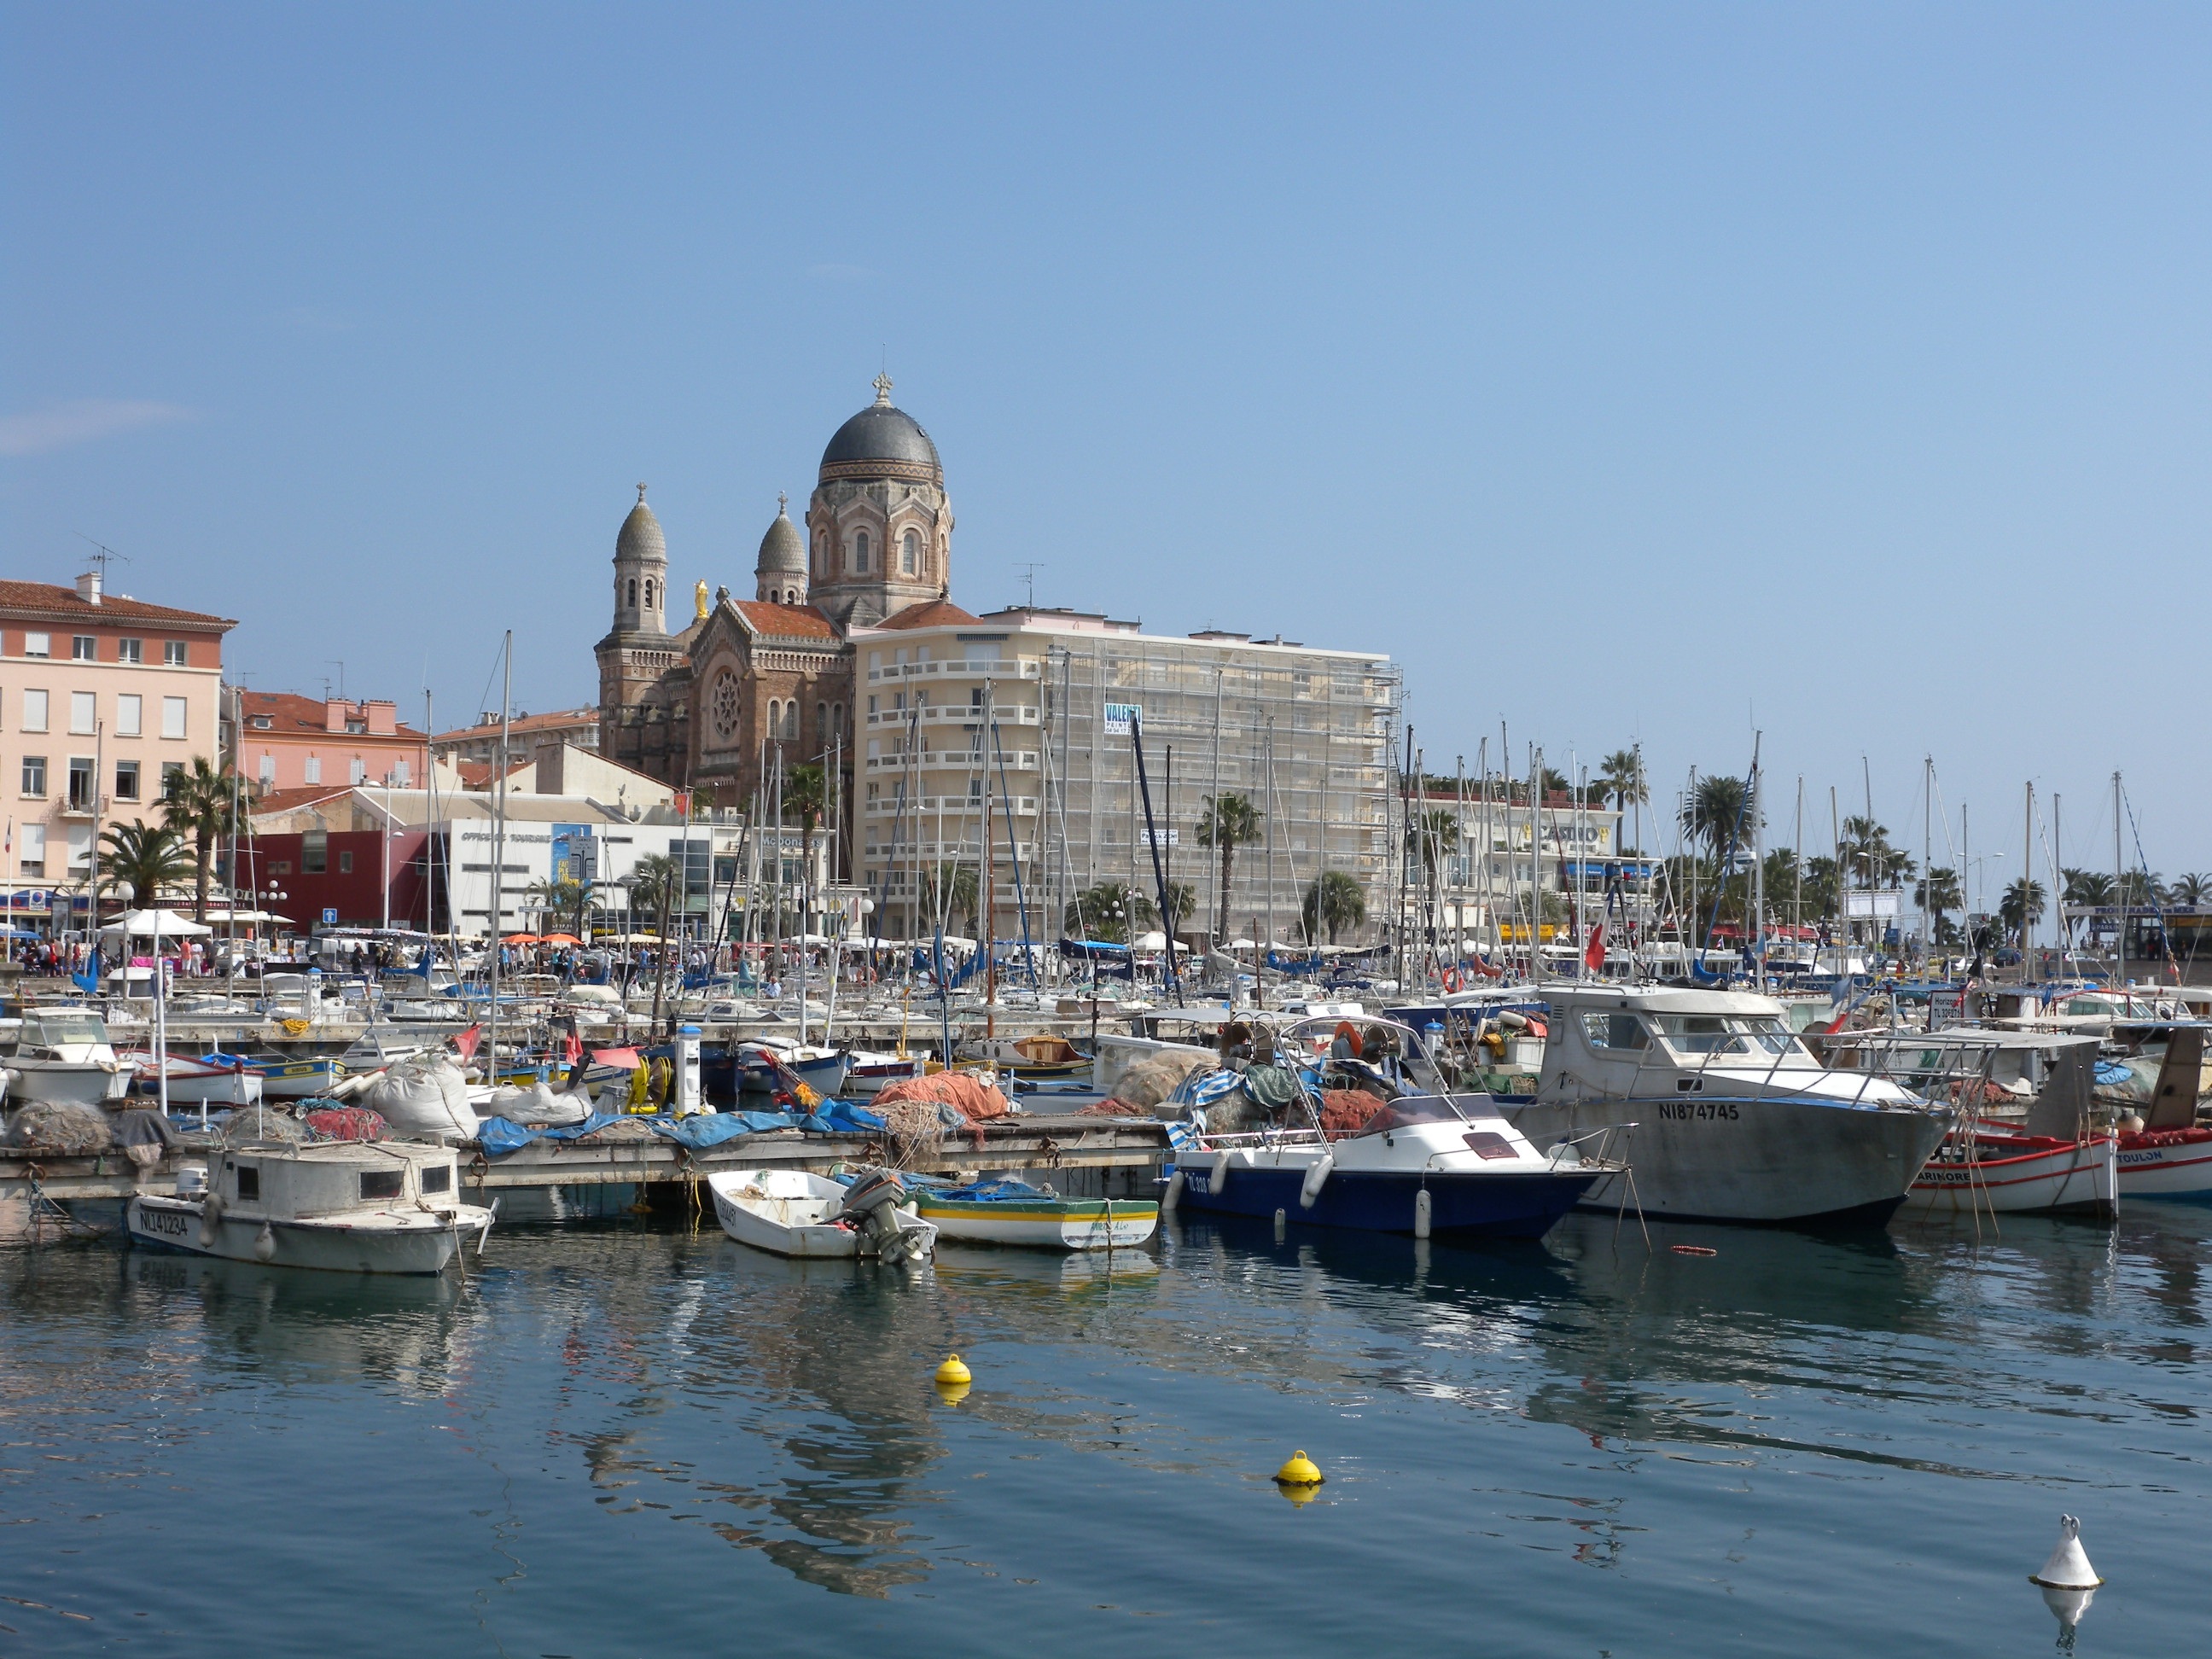
sea, coast, dock, boat, town, cityscape, vacation, mediterranean, vehicle, bay, harbor, marina, port, waterway, boating, infrastructure, watercraft, saint rapha l